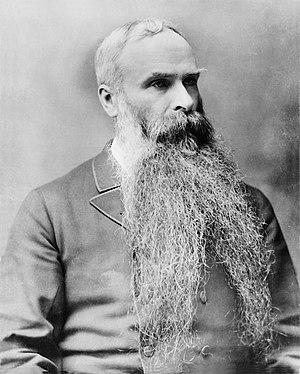
L’Honorable Louis-Olivier Taillon (1840-1923), premier ministre du Québec du 16 décembre 1892 au 11 mai 1896.
Louis-Olivier Taillon, né le 26 septembre 1840 à Terrebonne et décédé le 25 avril 1923 à Montréal, est un homme politique québécois. Il est le 8ᵉ premier ministre du Québec, il occupe cette fonction sous la bannière du Parti conservateur du Québec, très brièvement, du 25 au 29 janvier 1887 puis est ré-élu pour un deuxième mandat, du 16 décembre 1892 au 11 mai 1896. Il est enterré au cimetière Notre-Dame-des-Neiges, à Montréal.
Montcalm est un ancien district provincial du Québec qui a existé de la confédération jusque dans les années 1970.
Chambly est une circonscription électorale provinciale du Québec situé dans la région de la Montérégie.
Le bâtonnier du Québec, ou la bâtonnière du Québec, est un poste décerné à un avocat démocratiquement élu par ses pairs dont la fonction est d'exercer un droit de surveillance général sur les affaires du Barreau du Québec. Le bâtonnier du Québec est le président du Barreau du Québec, représente l'ensemble des avocats québécois et assure l'intégrité de leur profession. Cette fonction est toujours accompagnée de deux vice-présidents, élus par le Conseil d'administration.